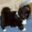
Label: dog